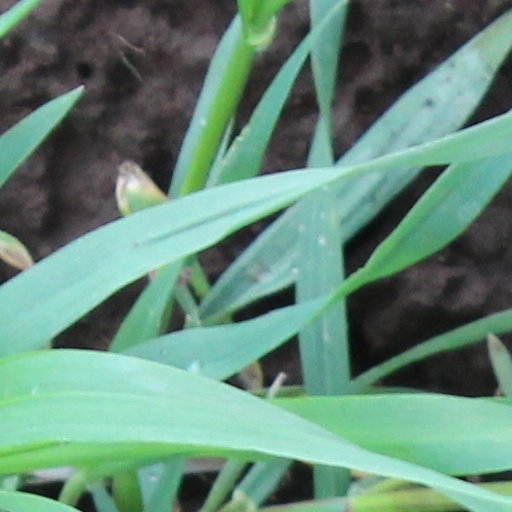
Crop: wheat